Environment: real
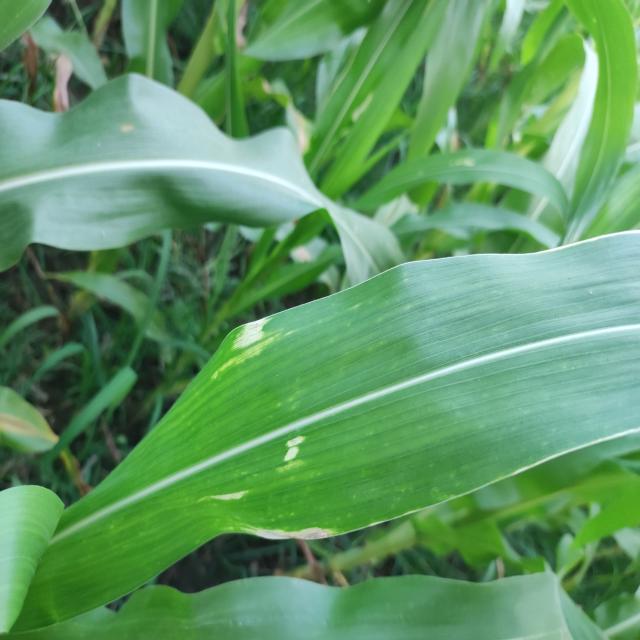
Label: northern_corn_leaf_blight